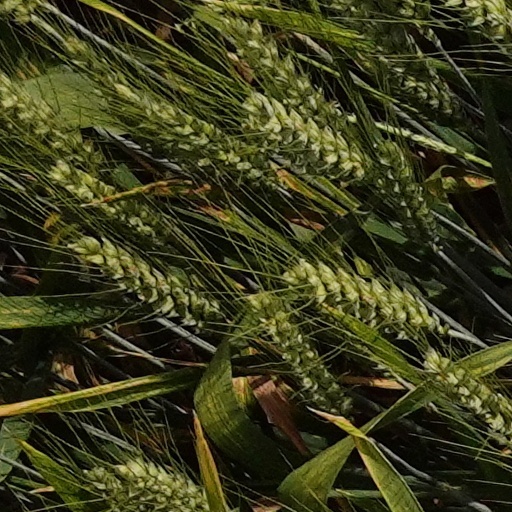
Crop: wheat